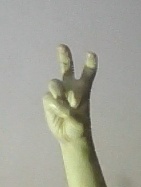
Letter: toot